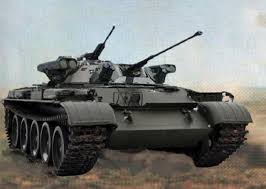
Label: T-62